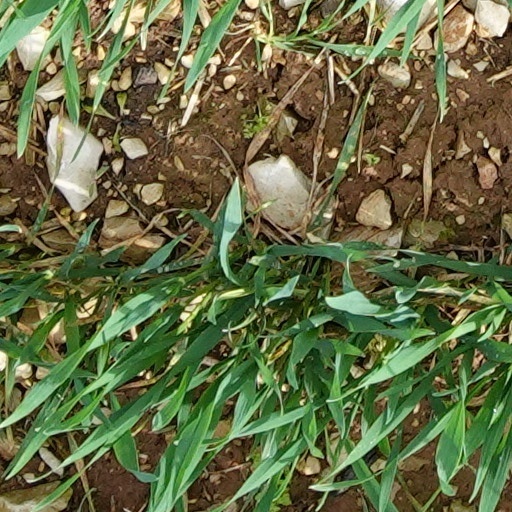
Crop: wheat